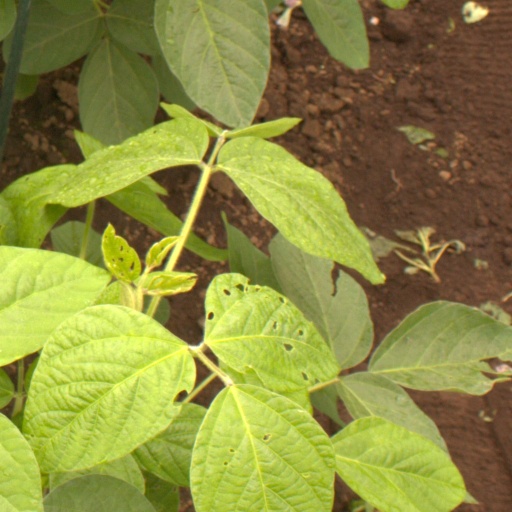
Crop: soybean